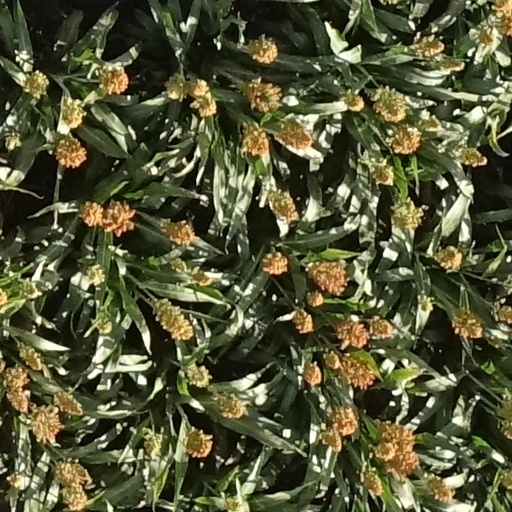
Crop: sorghum